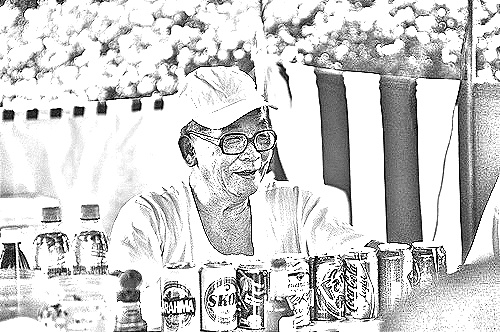
Portrait style: Sketch Portrait